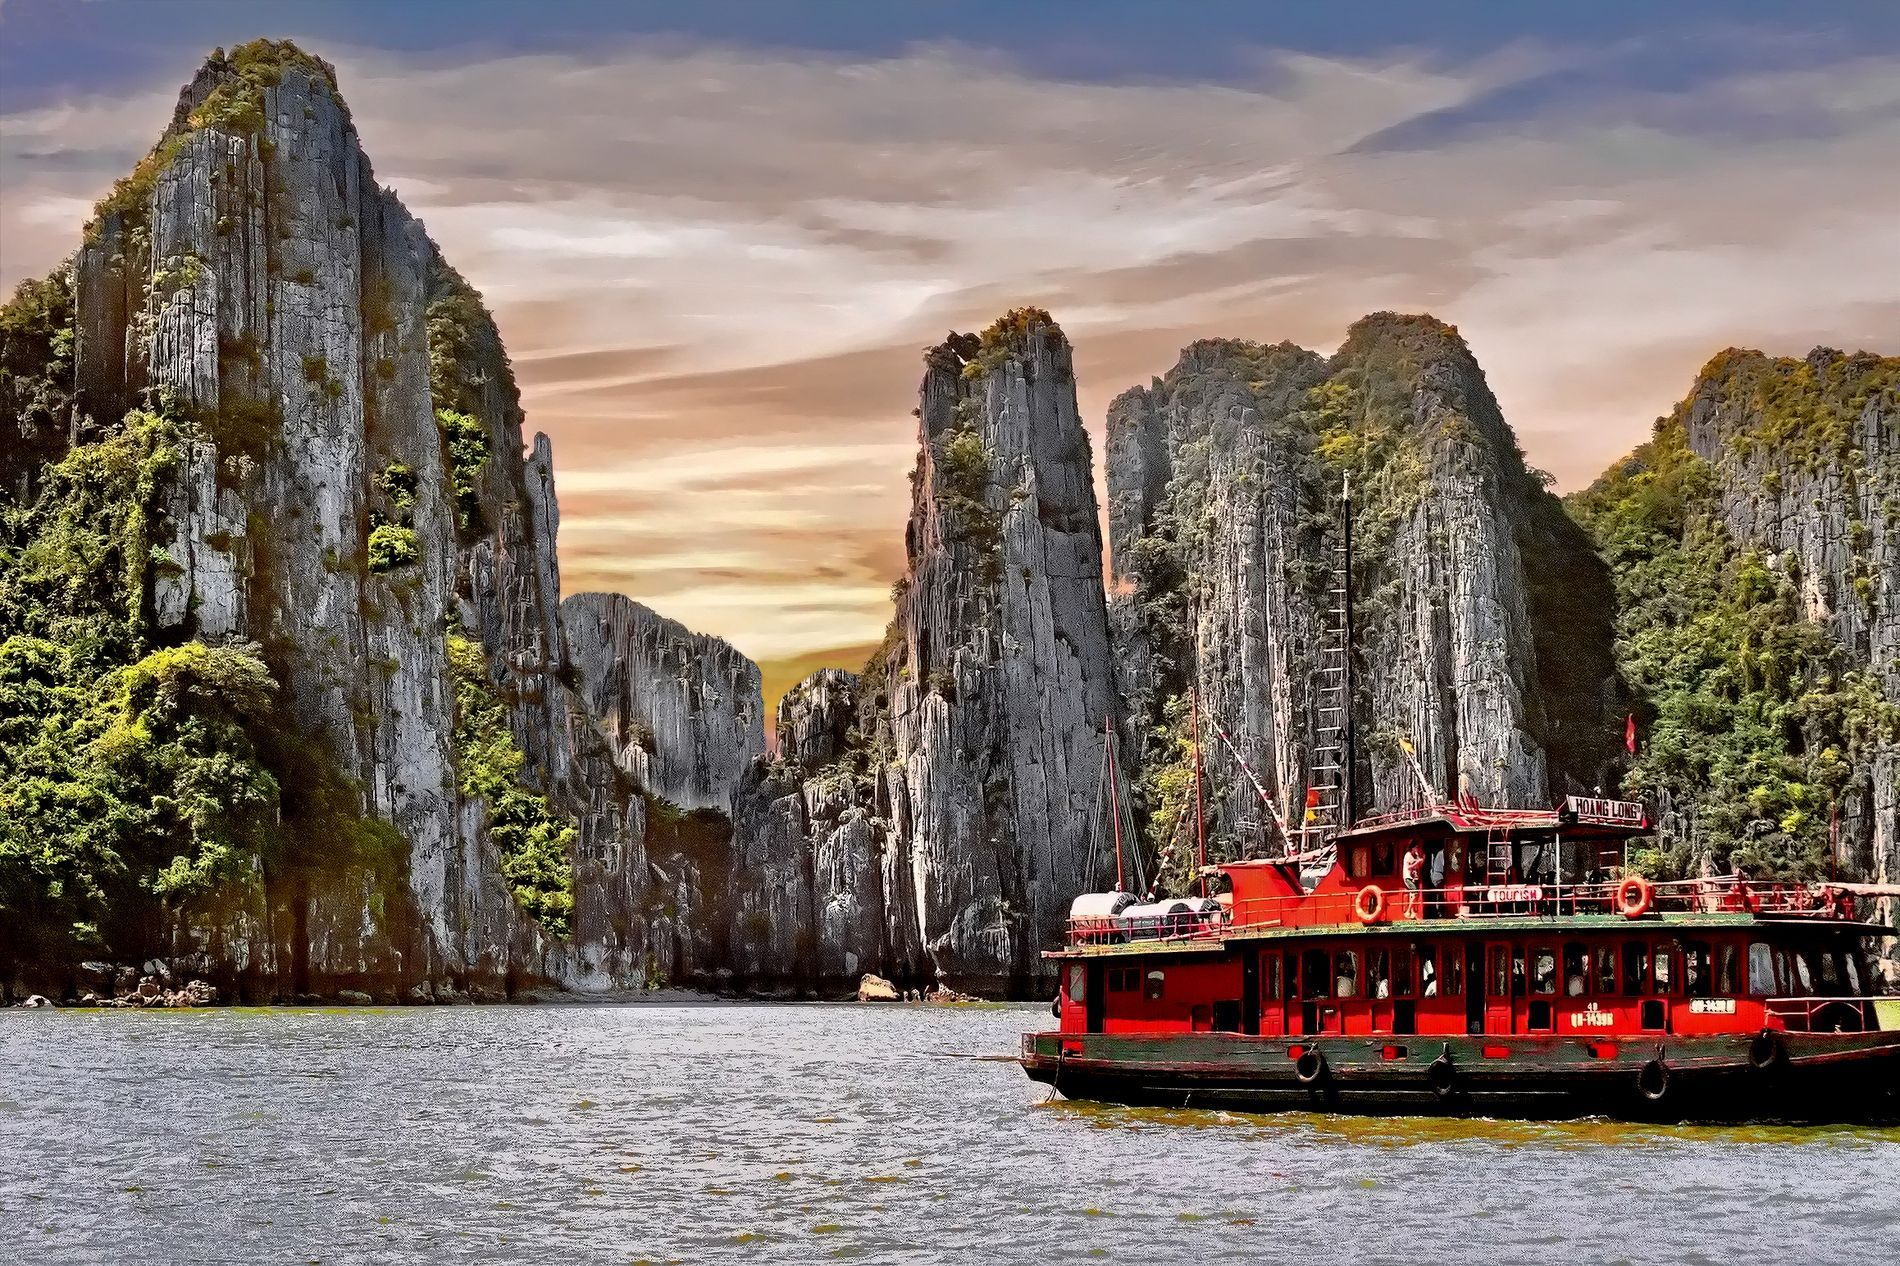
a natural landscape
The image is a natural landscape featuring tall, steep limestone cliffs.  In the foreground, a large, traditional red boat with multiple decks on the  surface of the water.
The eye level landscape photograph features a tourist boat floating on water, set against towering cliffs. The color palette grays,  greens, and red.The photography style  is landscape photography.
Labels: Boat, Transportation, Vehicle, Landmark, Person, Bridge, cliffs, sky, water
Camera: d-lab.1